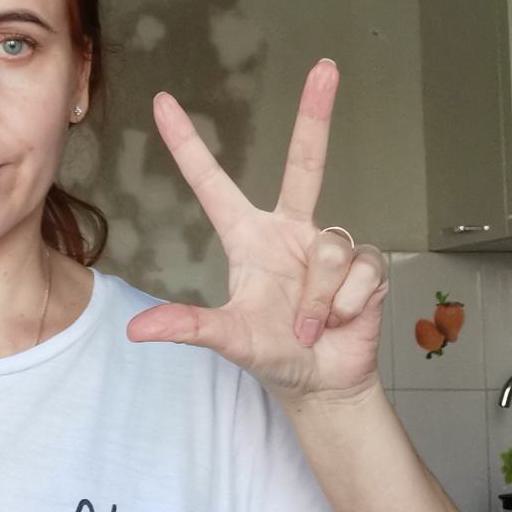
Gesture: three2